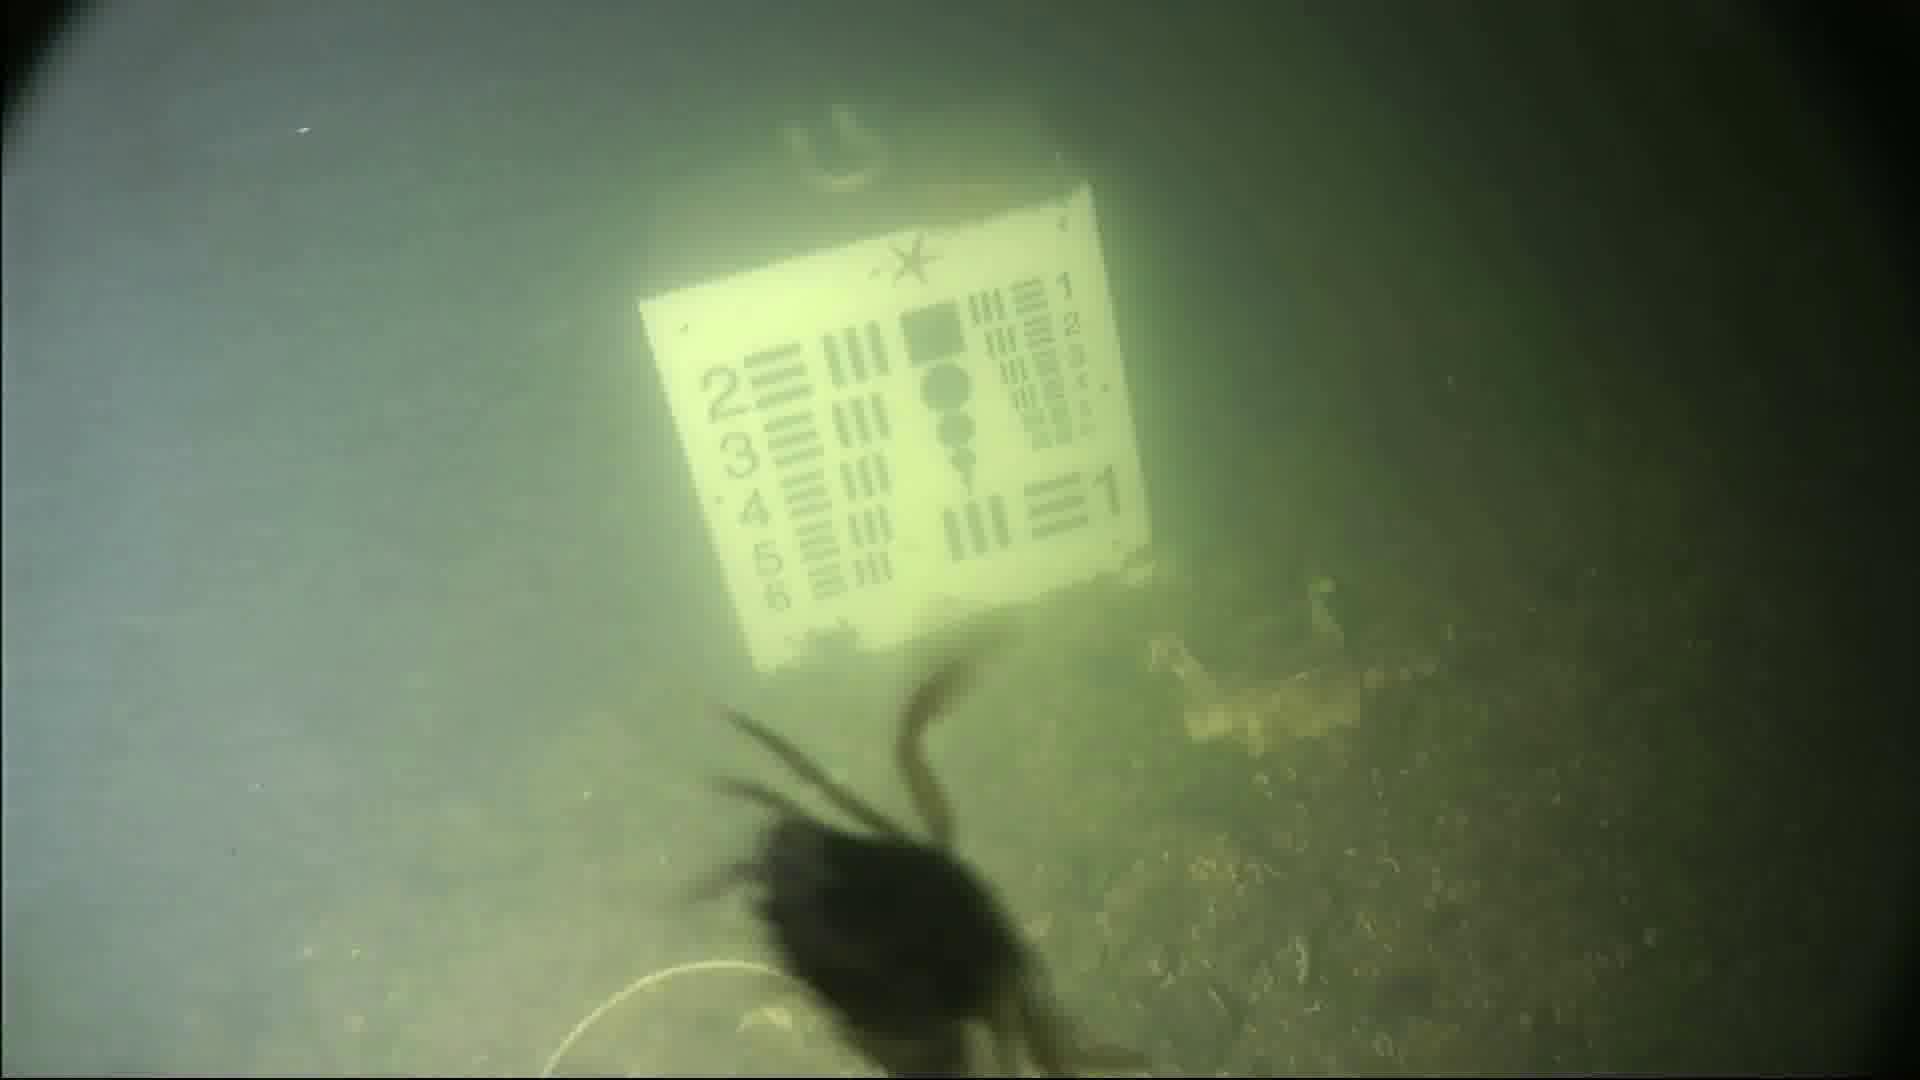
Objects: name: starfish
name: crab